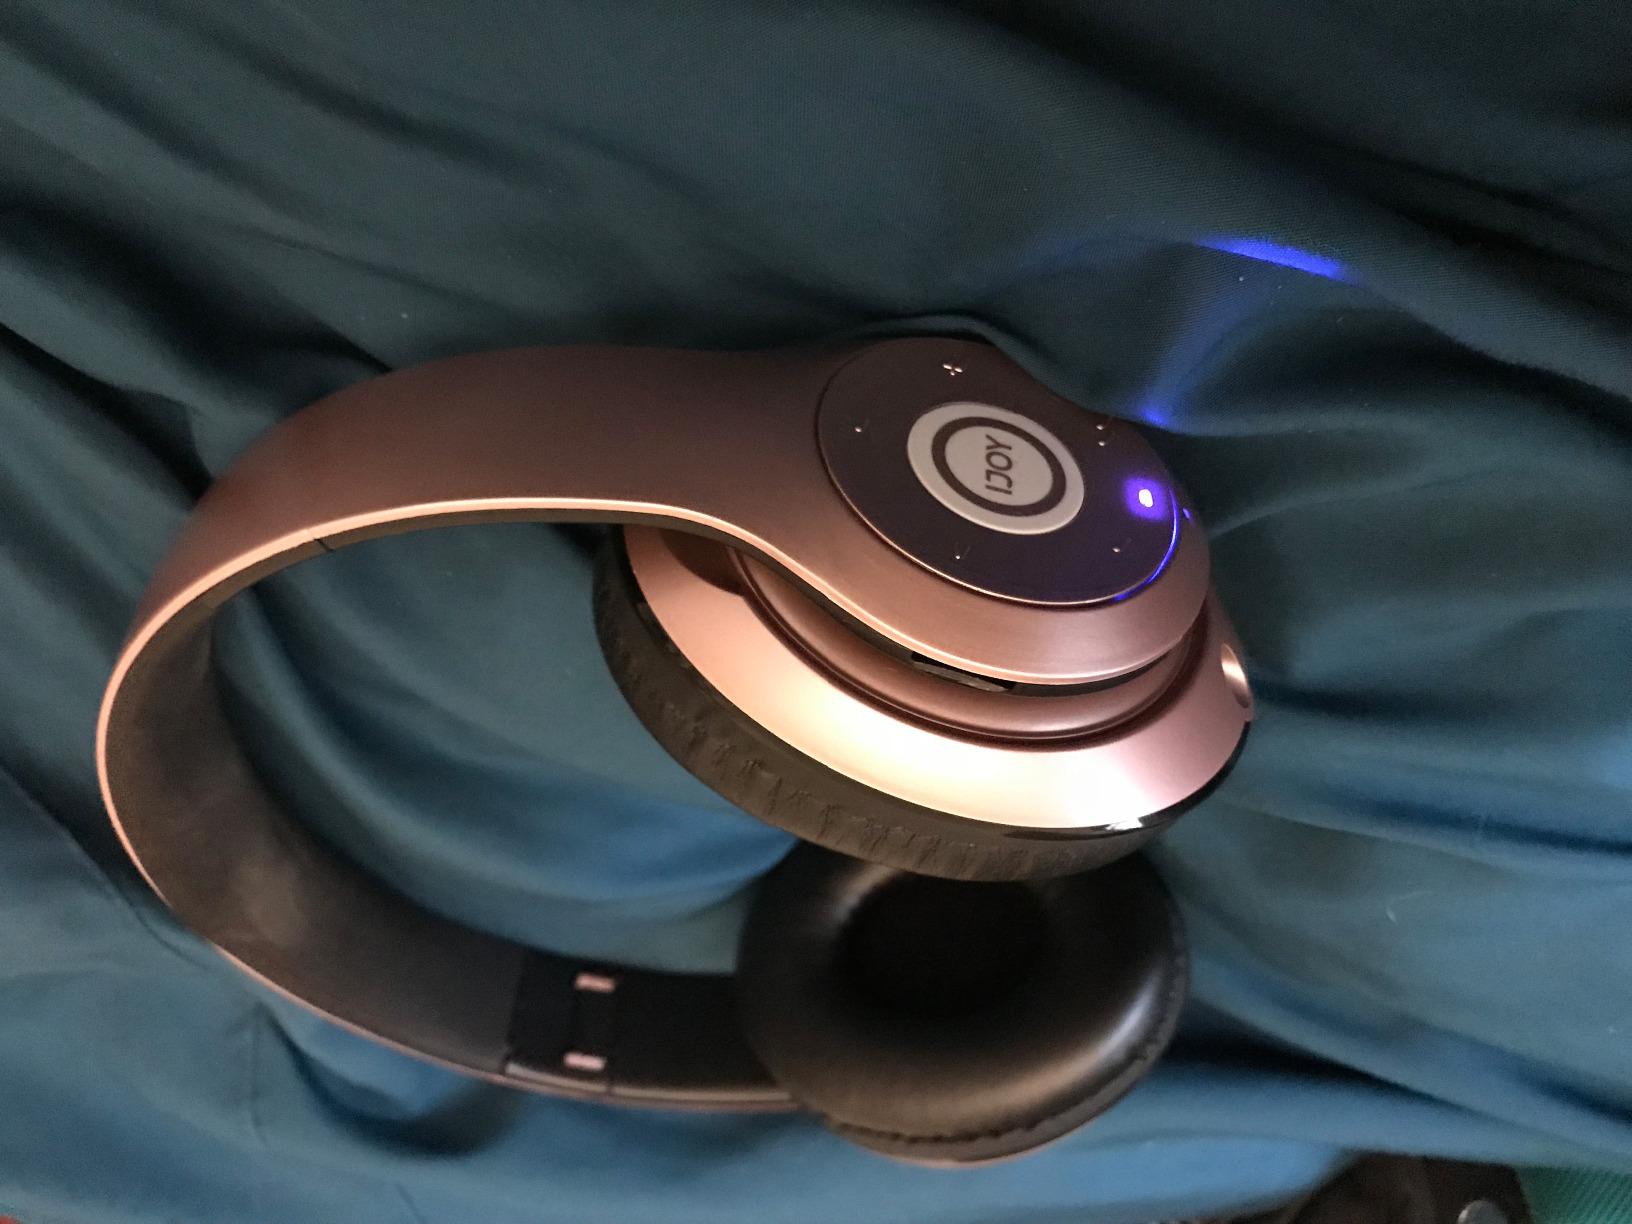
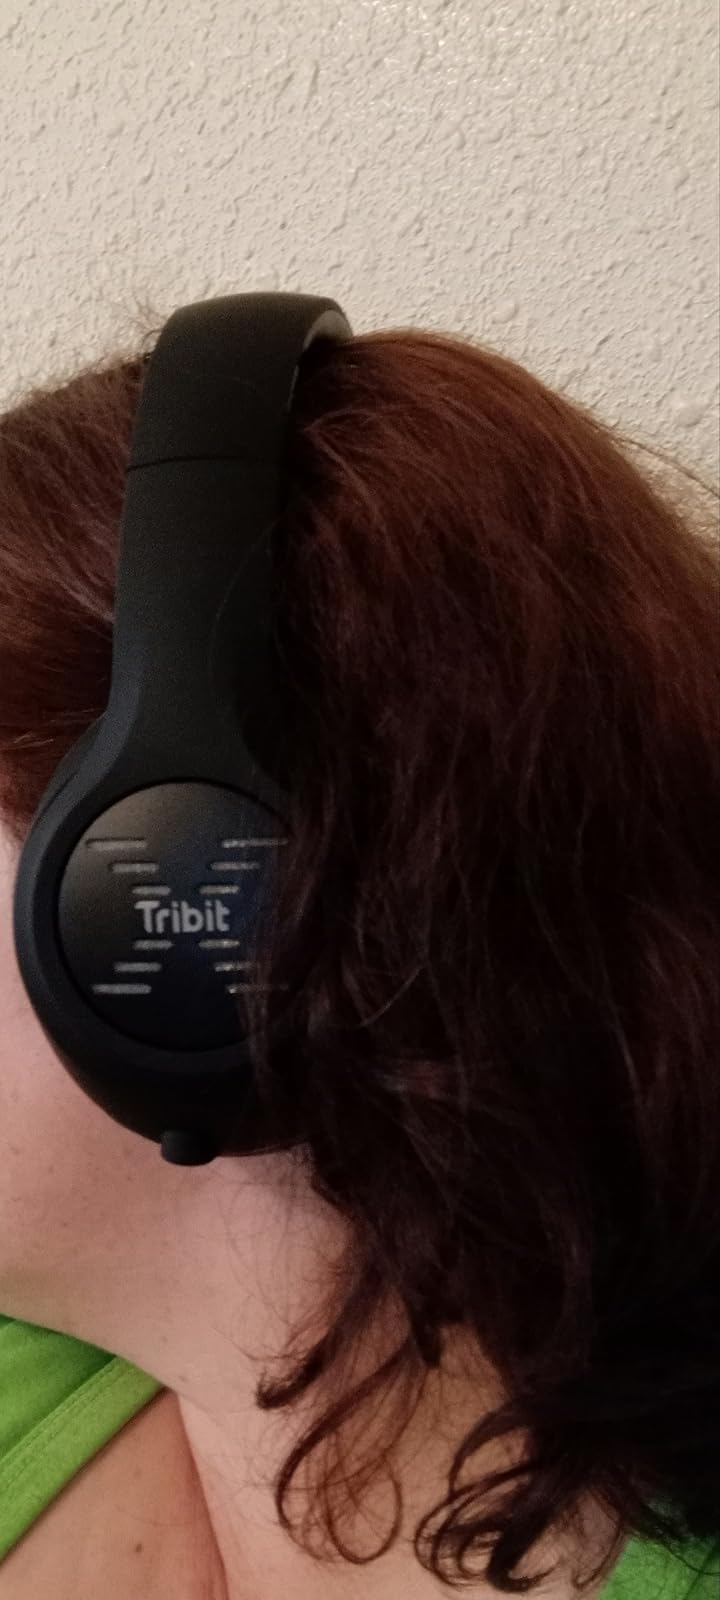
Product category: headphones
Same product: no